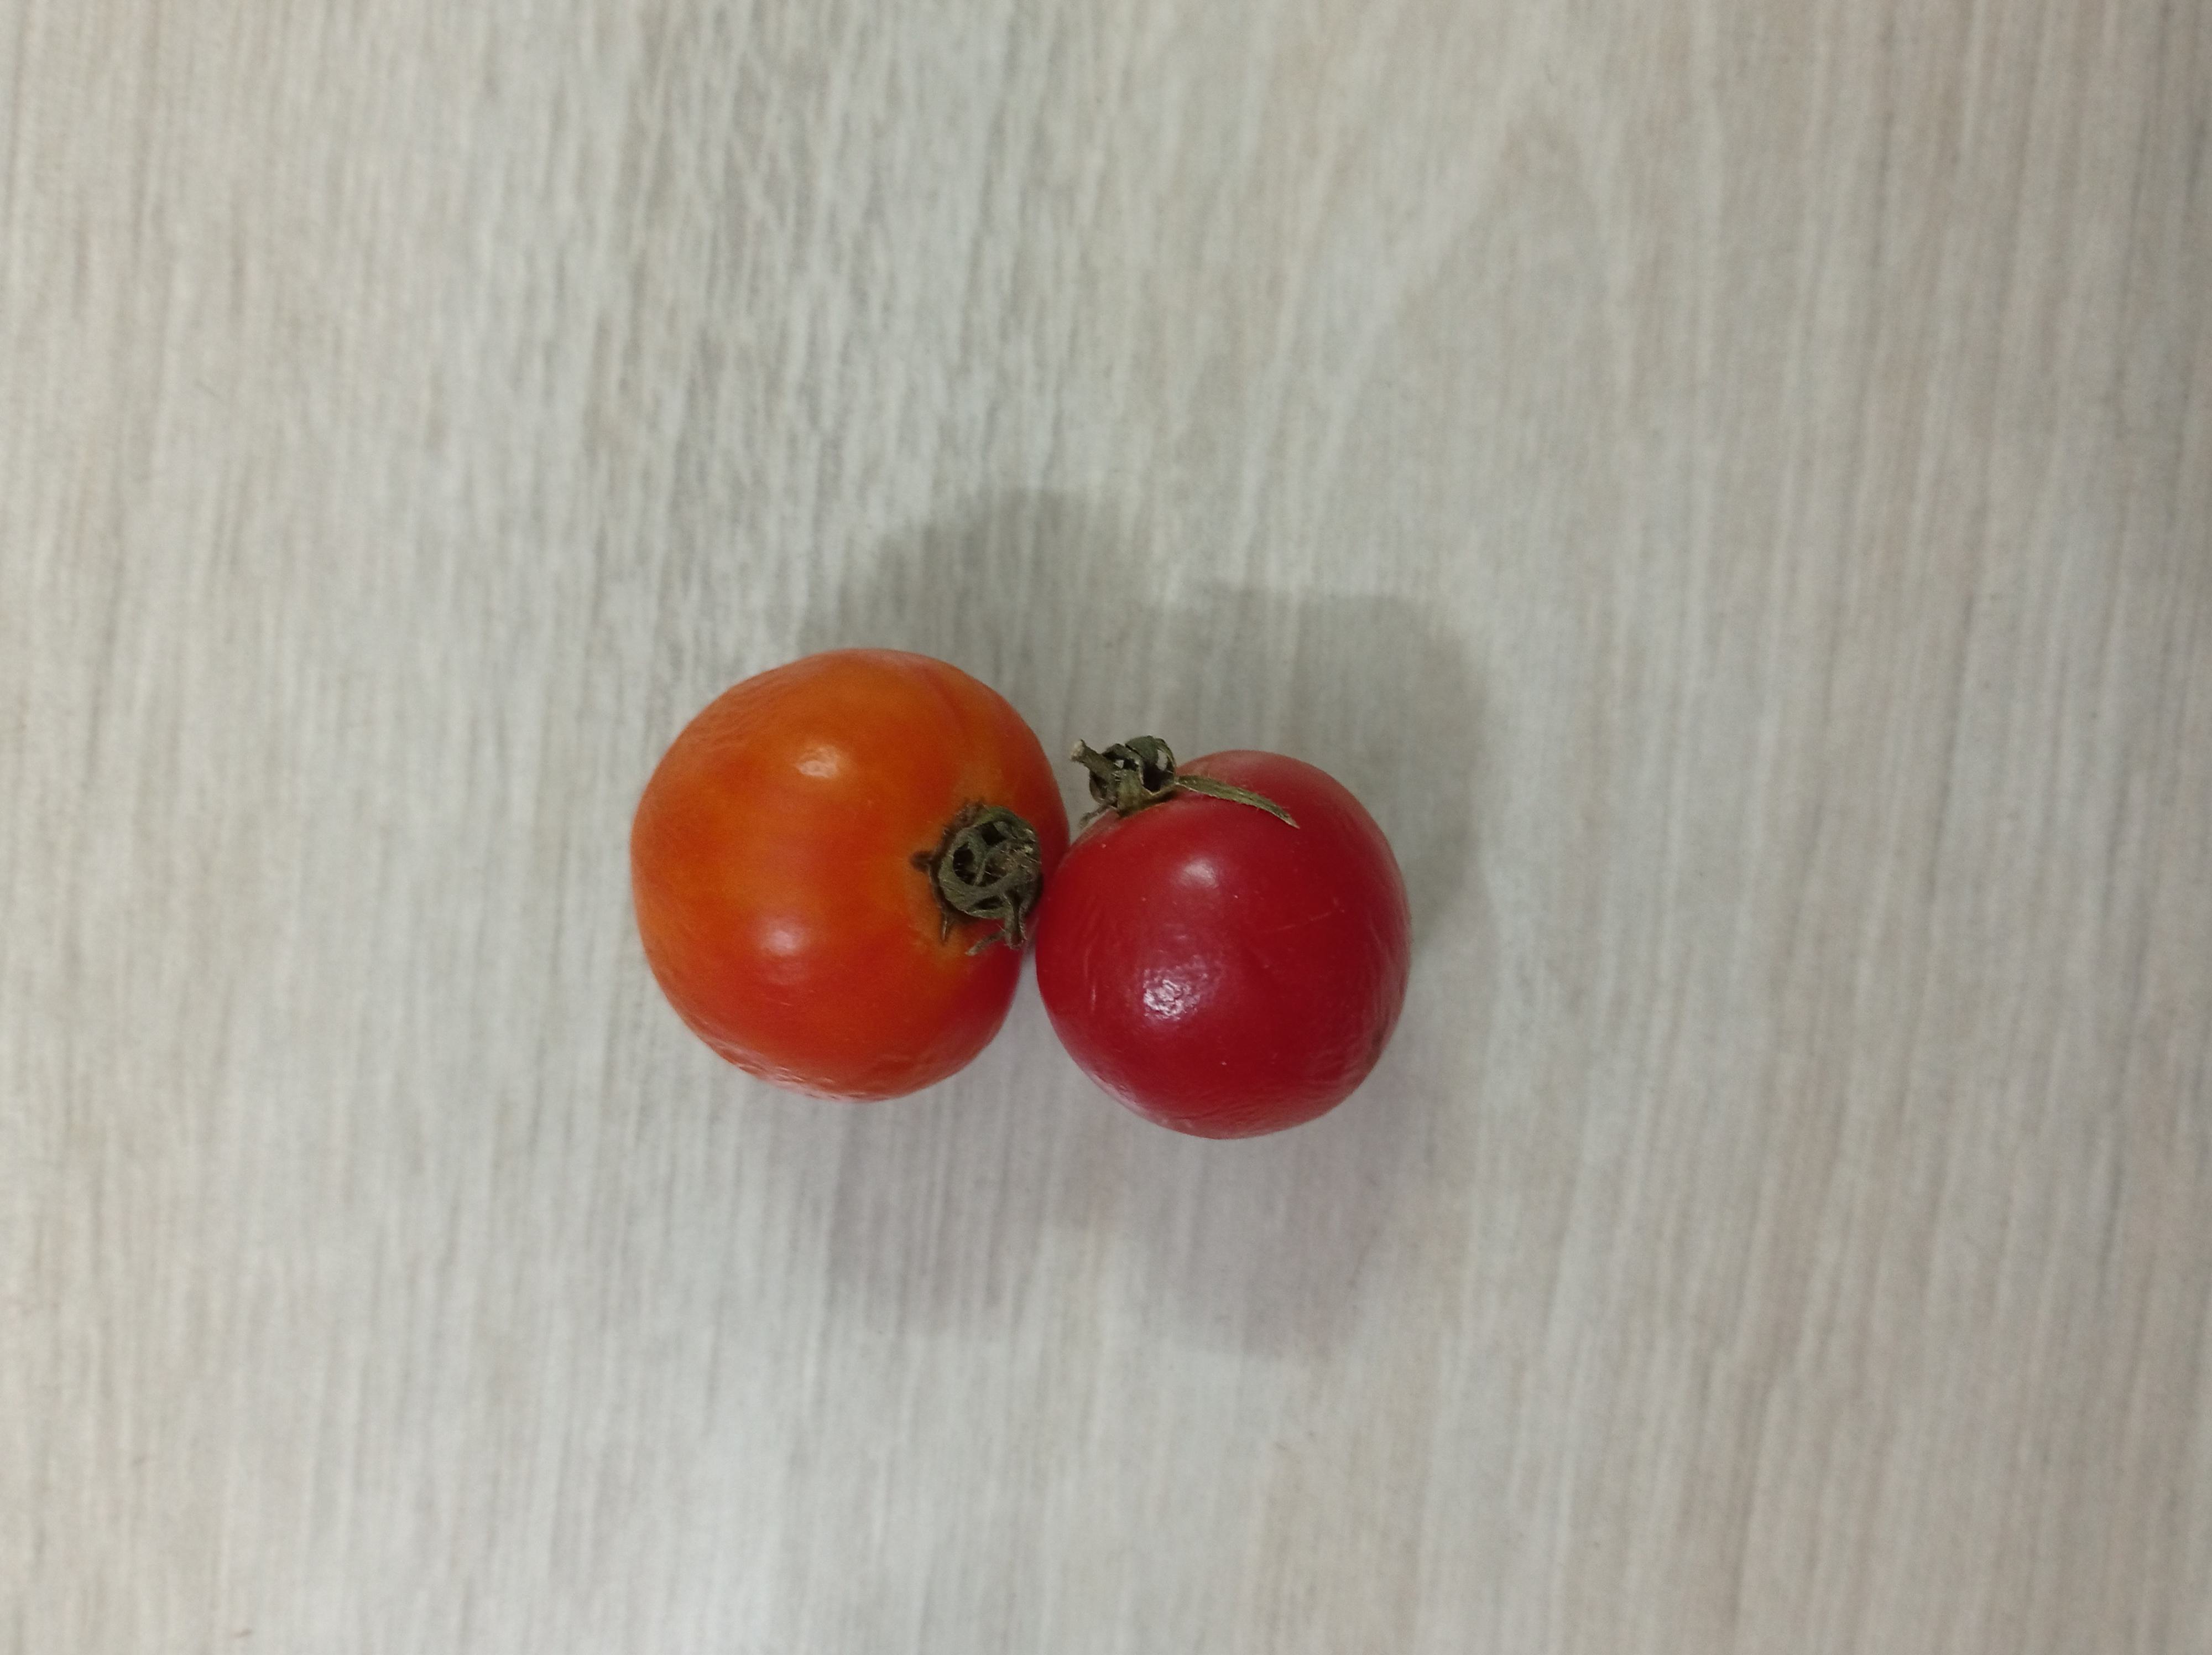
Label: Fresh